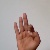
The image shows a hand gesture representing the letter 'F' in Indian Sign Language.